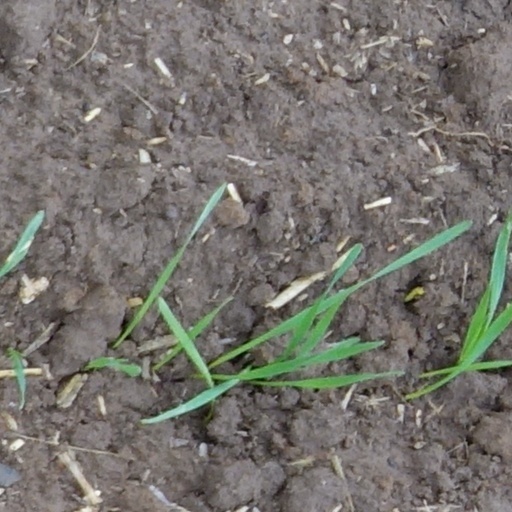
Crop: wheat